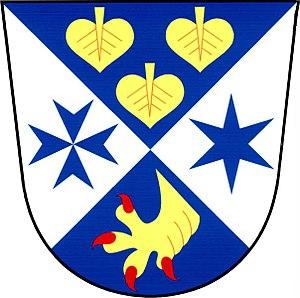
Skalka u Doks est une commune du district de Česká Lípa, dans la région de Liberec, en Tchéquie. Sa population s'élevait à 165 habitants en 2018.